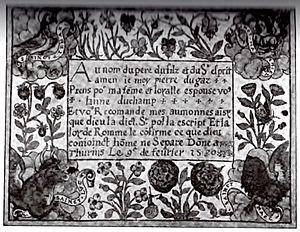
La famille Dugas de Bois Saint-Just est une famille lyonnaise qui donna à cette ville plusieurs Prévôts des Marchands, des Présidents de la Cour des Monnaies, et des échevins de Lyon.